Ministry of Internal Affairs (Tajikistan)

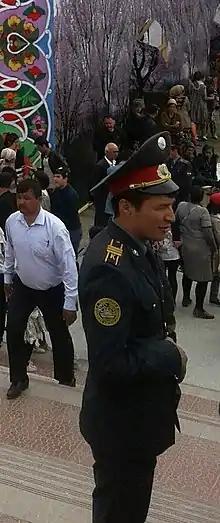
A Tajik police officer.

The VKD Academy is the higher educational institution of the ministry which serves to train future soldiers and officers of the Internal Troops. The academic year runs from September to July, with the tuition at the school is US$400–800 per student depending on their department.